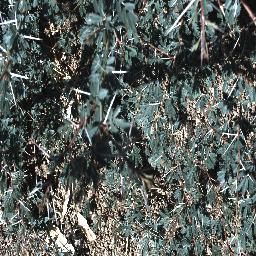
Label: prickly_acacia